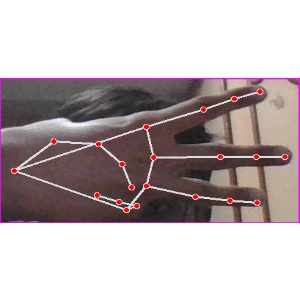
अक्षर: भ